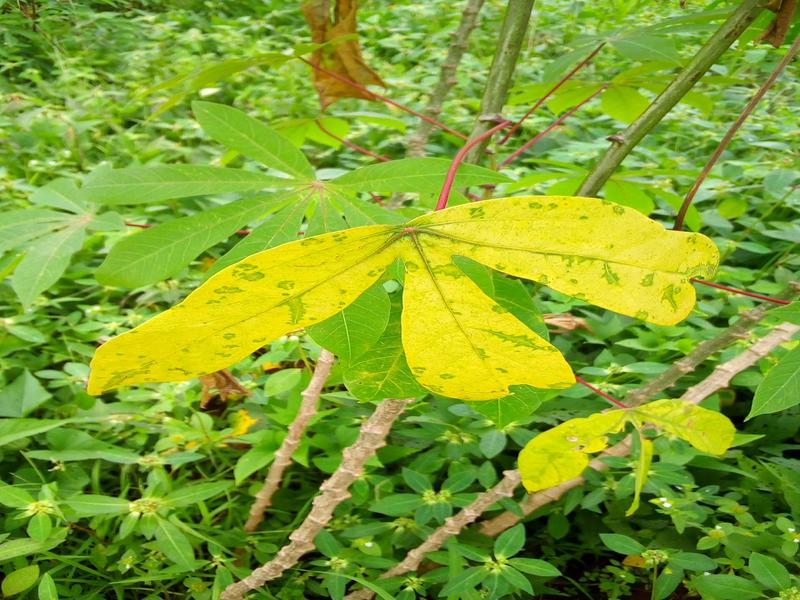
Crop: cassava
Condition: brown_streak_disease